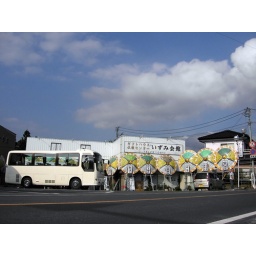
Funeral hall under blue sky